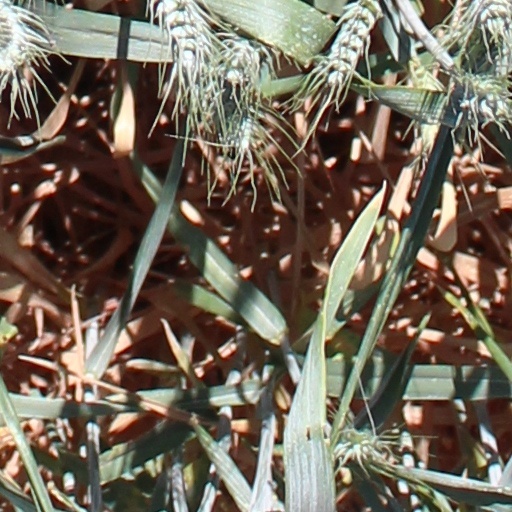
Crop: wheat